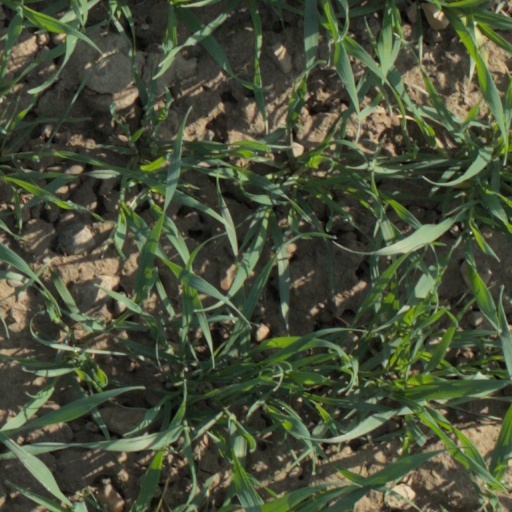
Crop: wheat